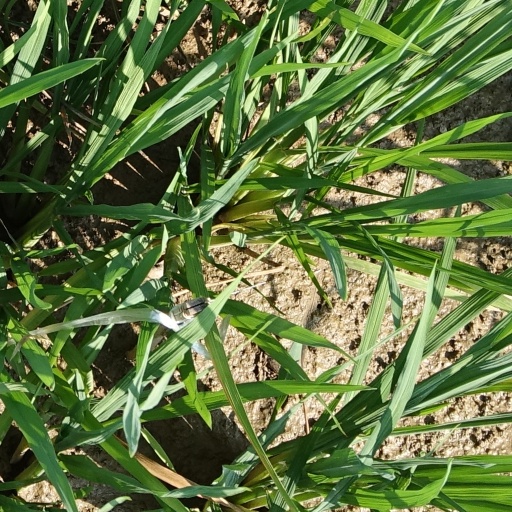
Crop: rice